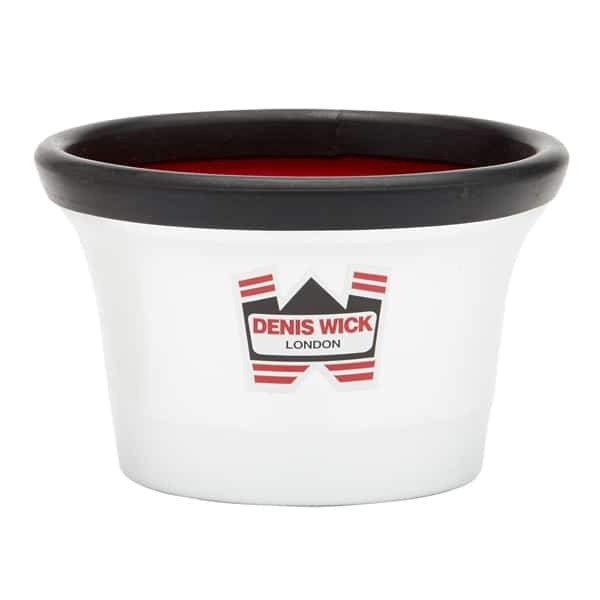
Denis Wick - DW5510 - Plunger Mute for Bb Trumpet/Cornet
Ideal for jazz musicians, Wick plunger mutes are made from aluminum with hard PVC edges and a flock-sprayed interior. The design of the Wick plunger mute results in a more focused and dramatic "wah" effect that is unmatched by any other maker. Specs Weight: 0.13kg Dimensions: 19 — 11.51 — 11.51 cm About Denis Wick mutes Denis Wick mutes have set the standard for tone and intonation for many years. They bring an amazing range of tone colours to any brass section and are essential for the performance of a huge range of music, from classical composers such as Mahler and Shostakovich to film scores, avant-garde music, big bands and small group jazz. Click here to view a comparison chart of Denis Wick products.
Brand: Denis Wick
Category: Arts & Entertainment > Hobbies & Creative Arts > Musical Instrument & Orchestra Accessories > Brass Instrument Accessories > Brass Instrument Mutes > Plunger Mutes